Carroll County Courthouse (Iowa)

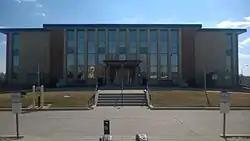
Carroll County Courthouse

The Carroll County Courthouse is located in Carroll, Iowa, United States. The current structure is the fourth courthouse to house court functions and county administration.